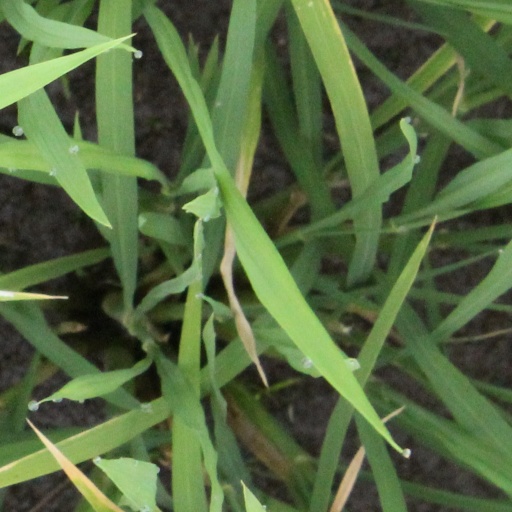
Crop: rice